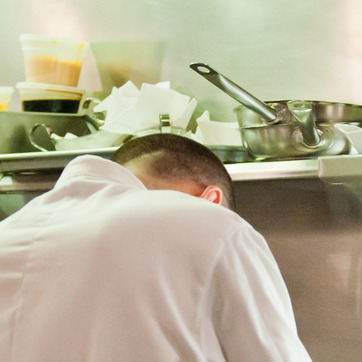
Material: skin